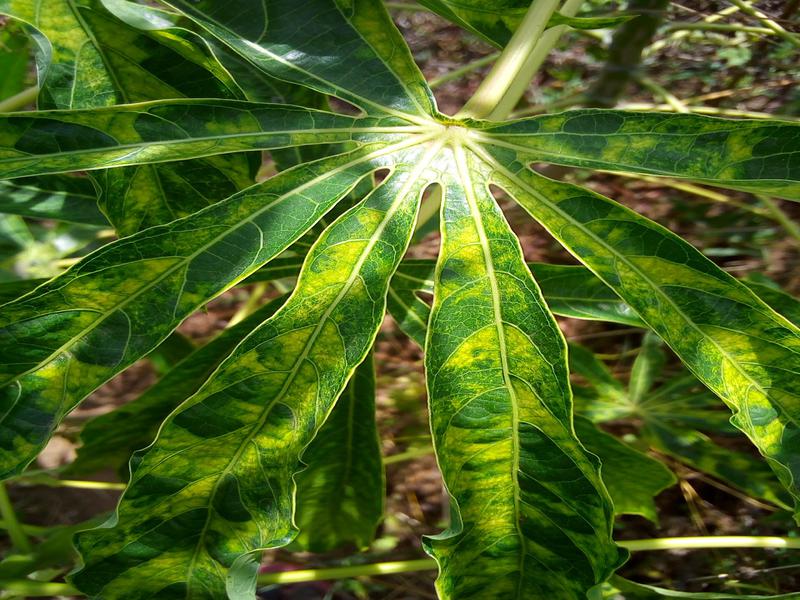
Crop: cassava
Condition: mosaic_disease